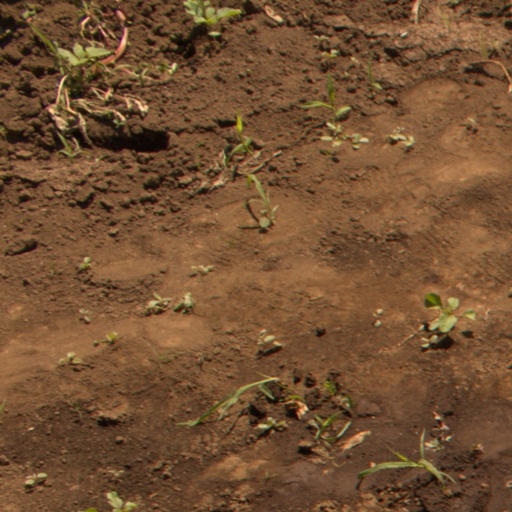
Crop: soybean